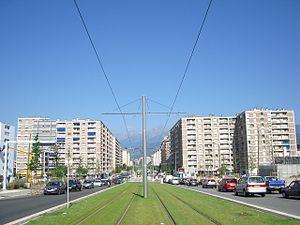
Grands boulevards de Grenoble, boulevard Joseph Vallier depuis le pont de Catane, vue vers l'Est
Les grands boulevards constituent une artère principale de la ville de Grenoble, créée en 1938 à l'emplacement des anciens remparts de 1879.